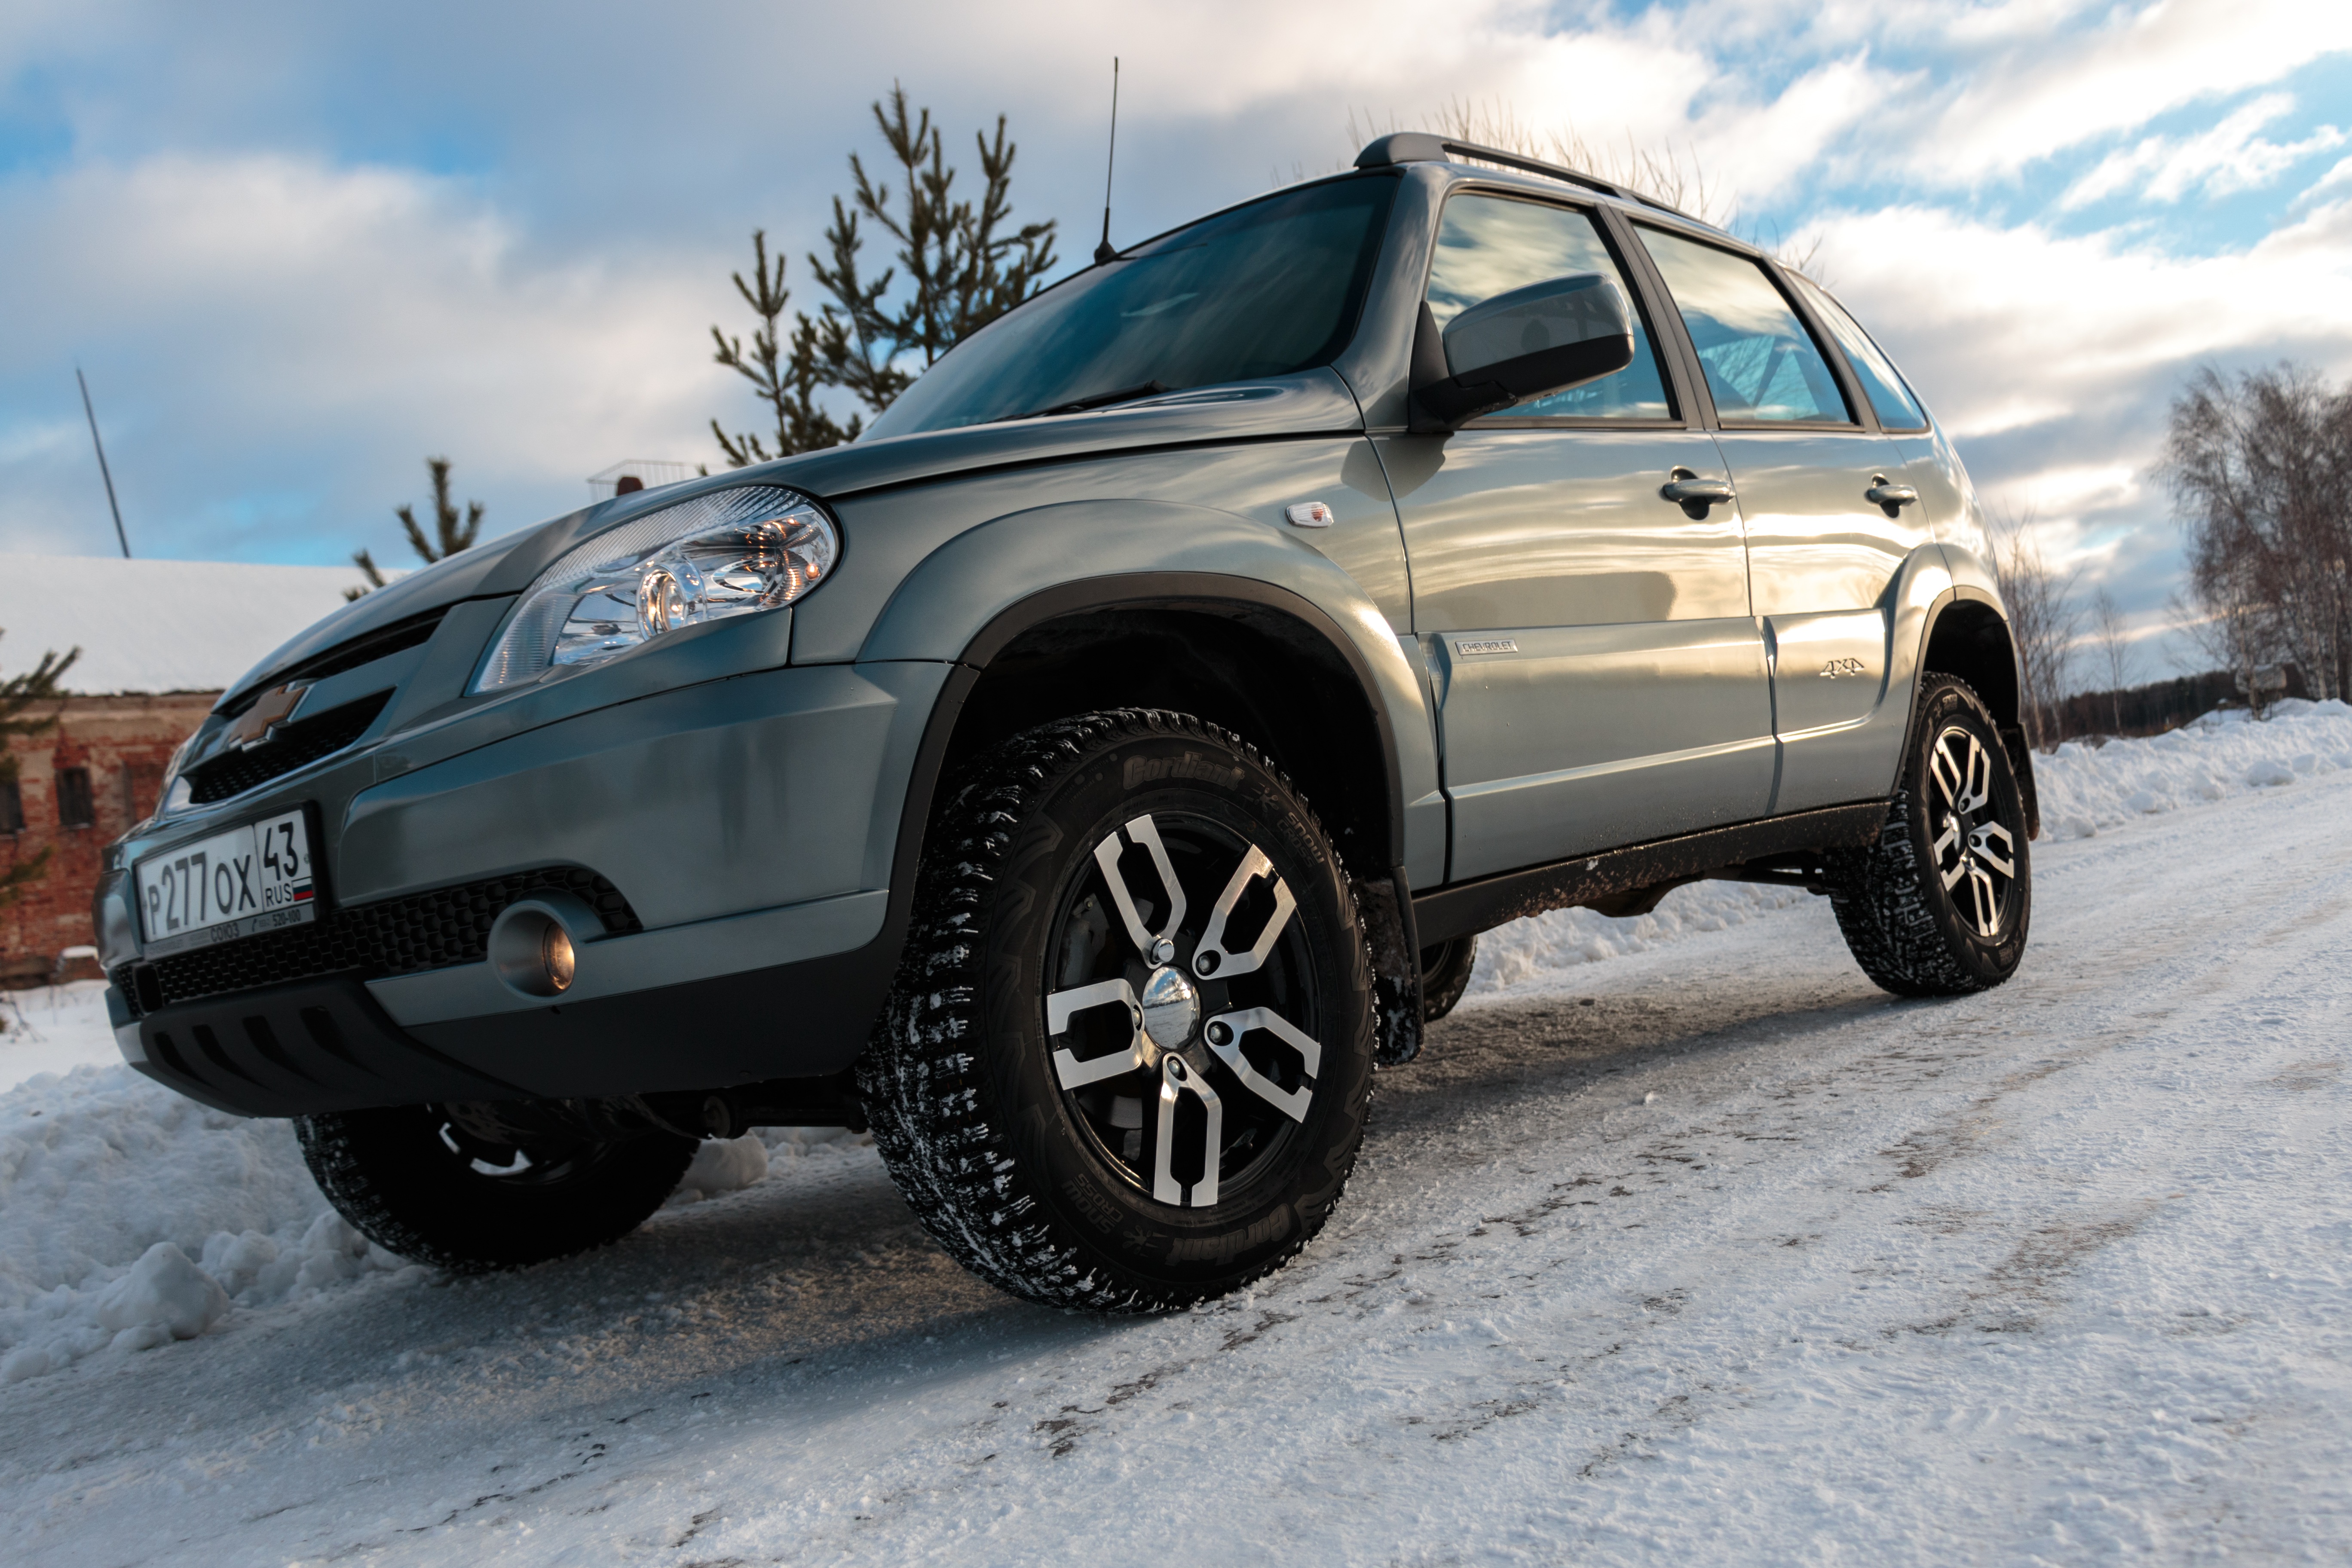
snow, winter, sky, sun, road, car, wheel, jeep, pine, ice, vehicle, weather, machine, blue sky, bumper, trees, clouds, suv, honda, chevrolet, niwa, sport utility vehicle, winter road, land vehicle, drives, way home, road snow, automobile make, automotive exterior, compact sport utility vehicle, crossover suv, honda cr v